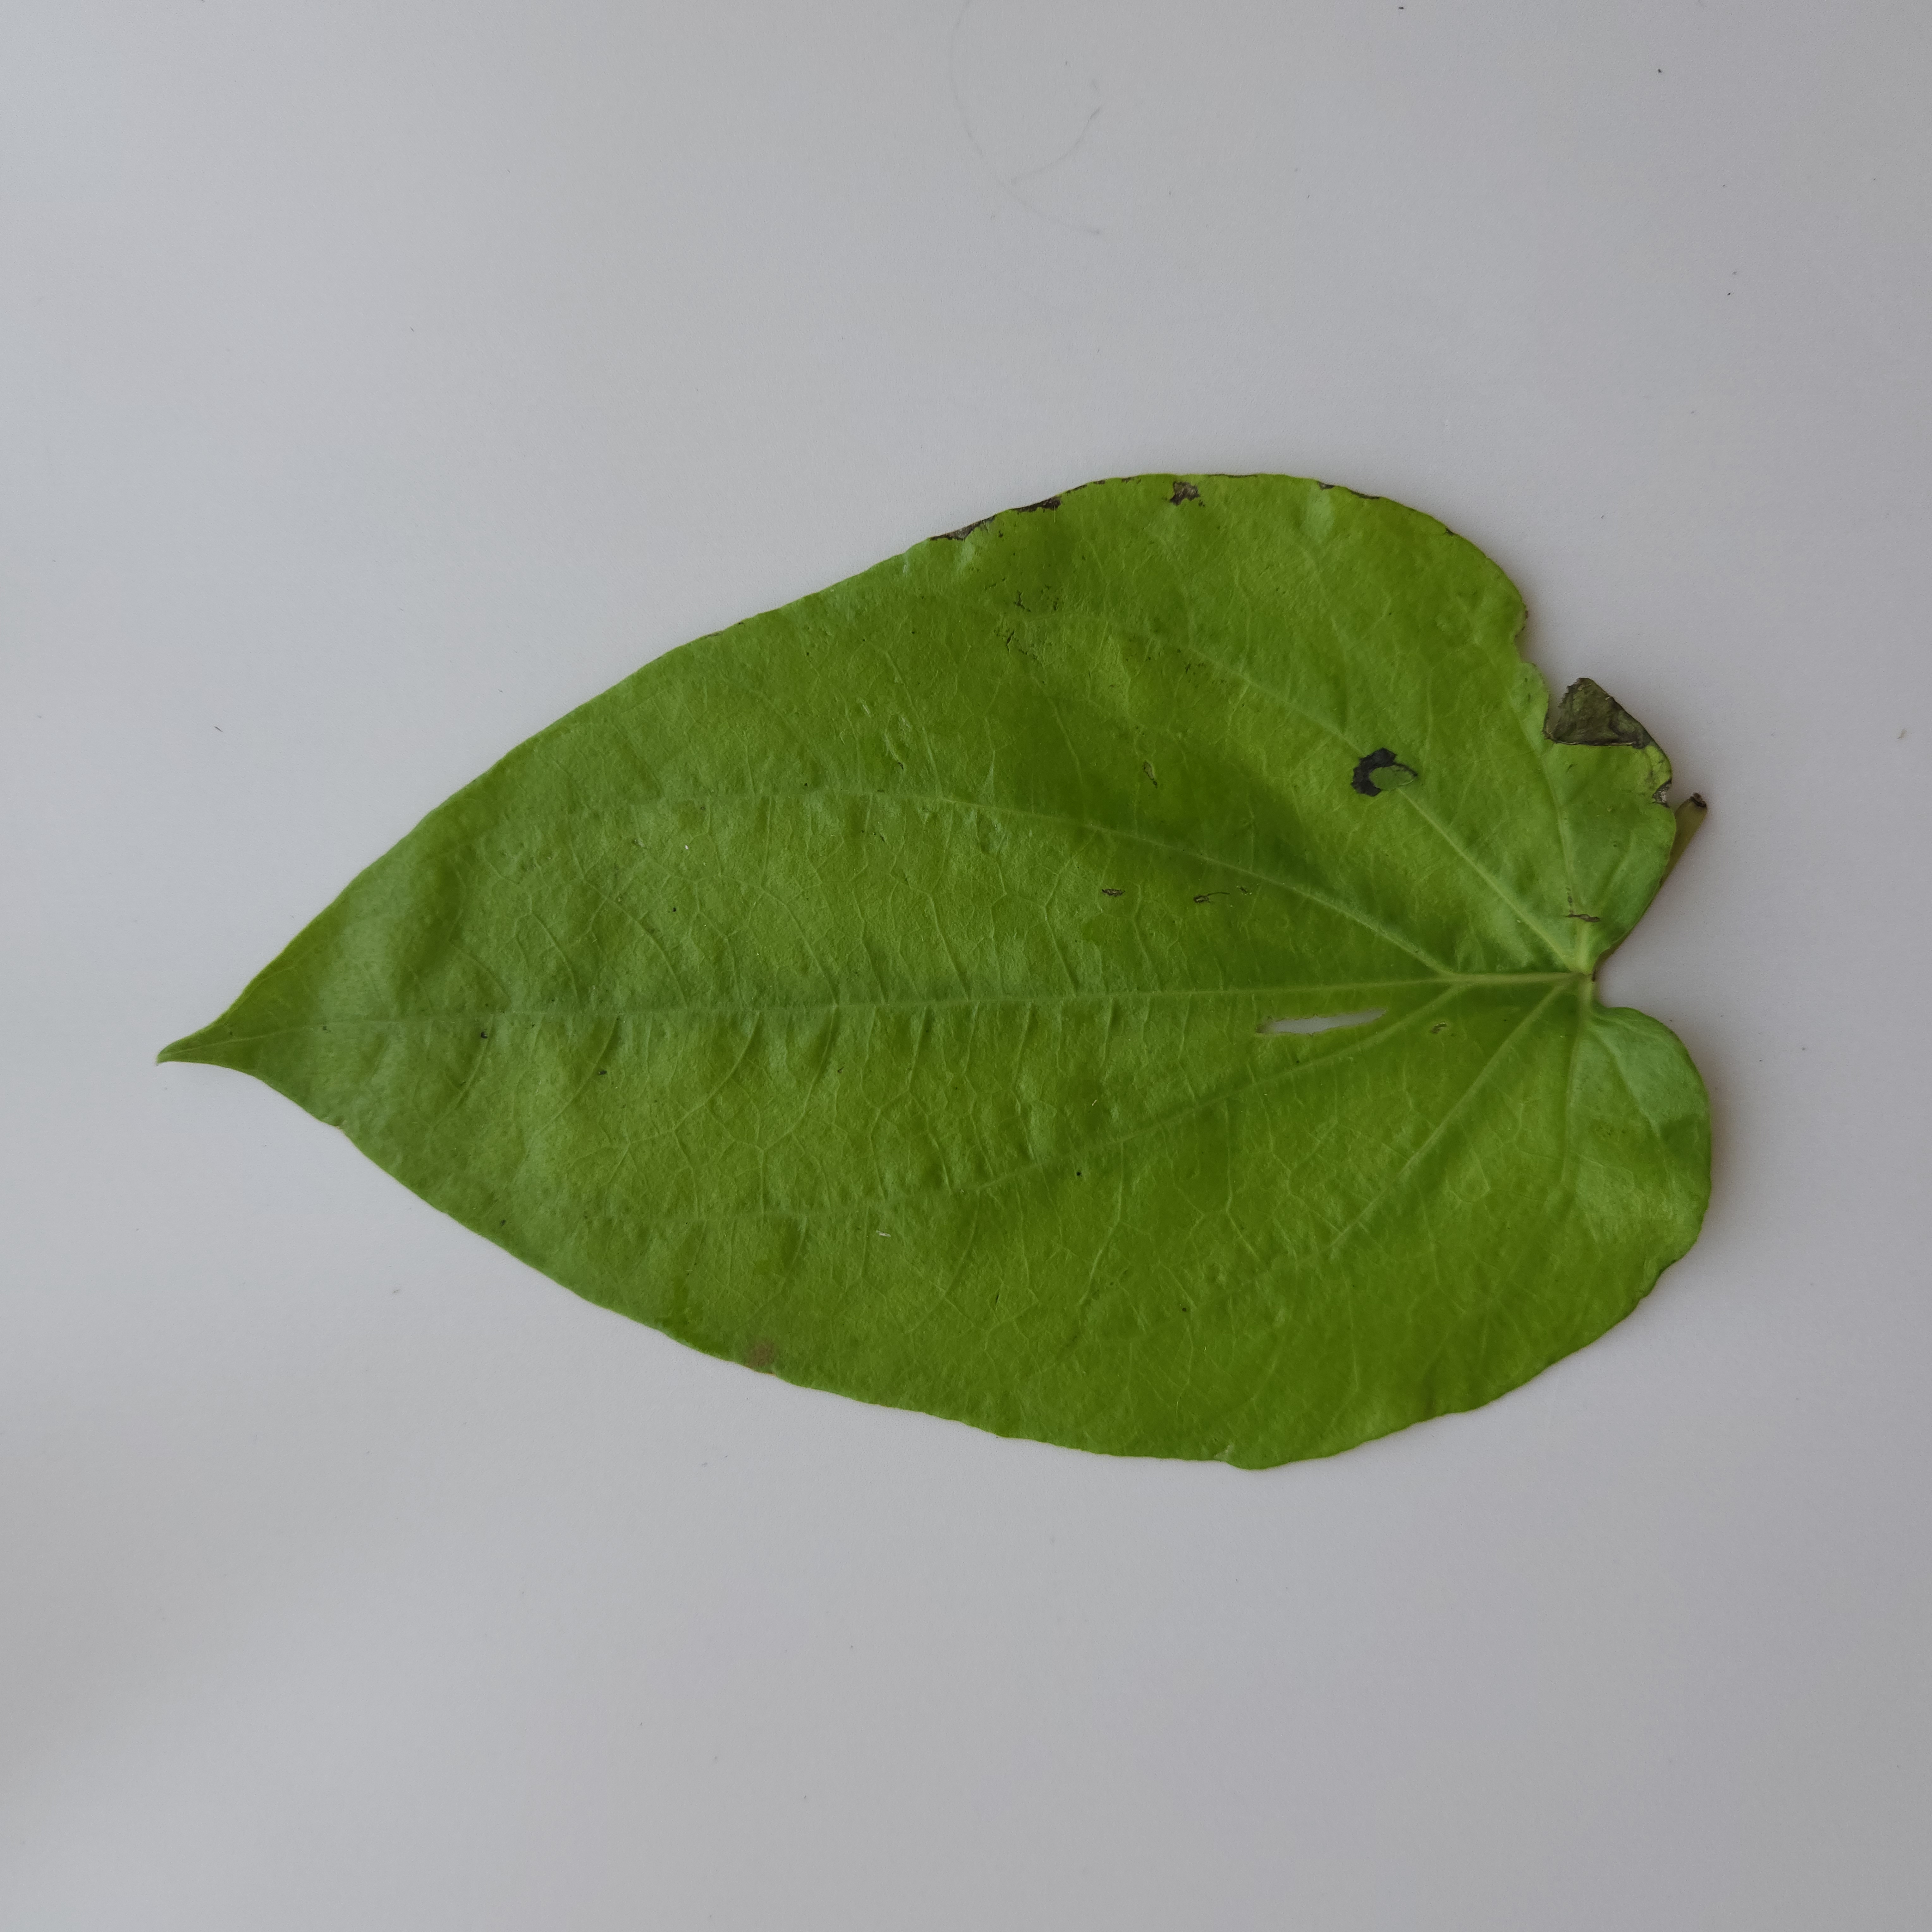
Label: Diseased